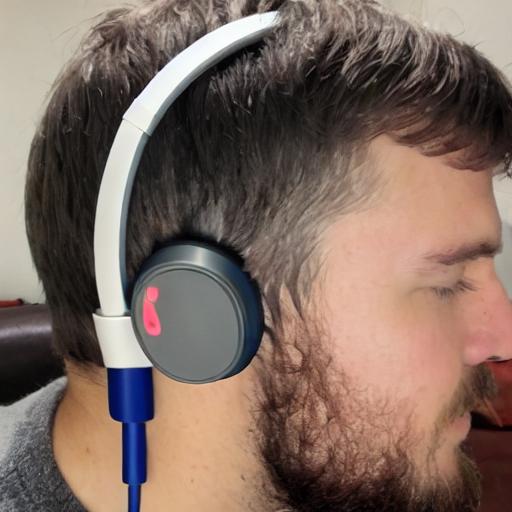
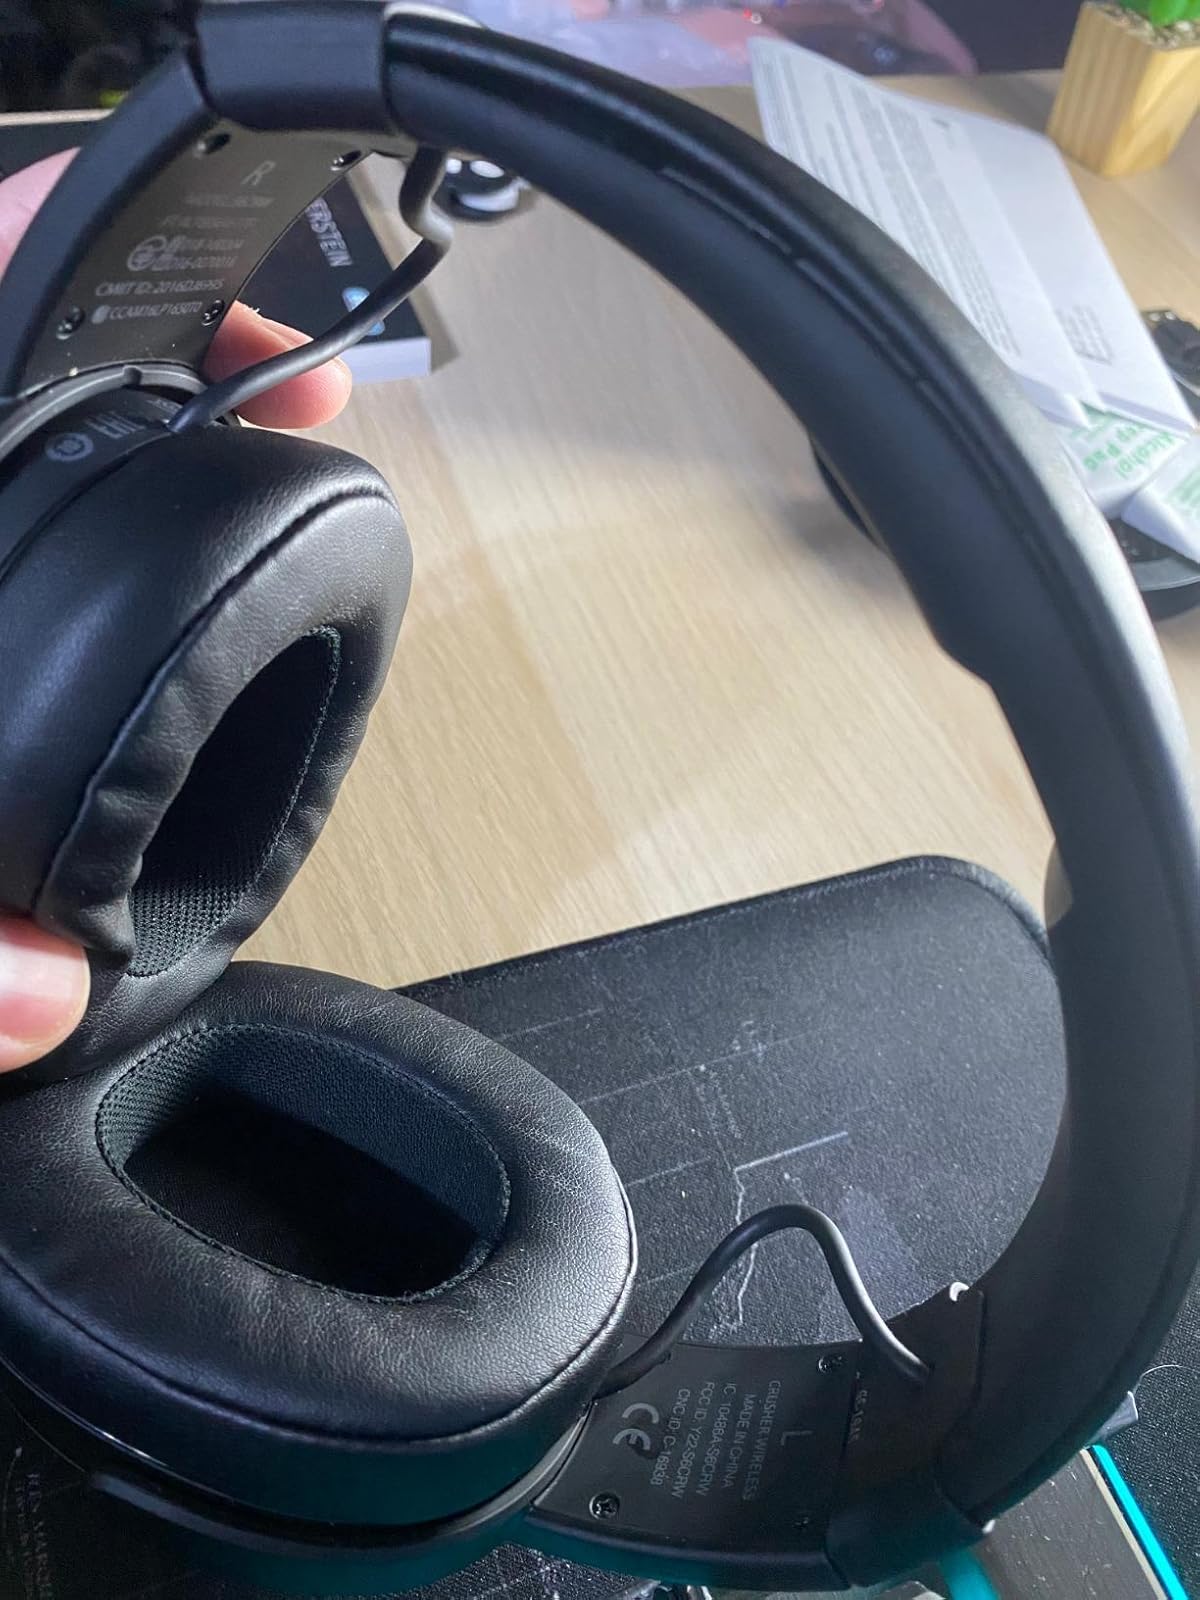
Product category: headphones
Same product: no